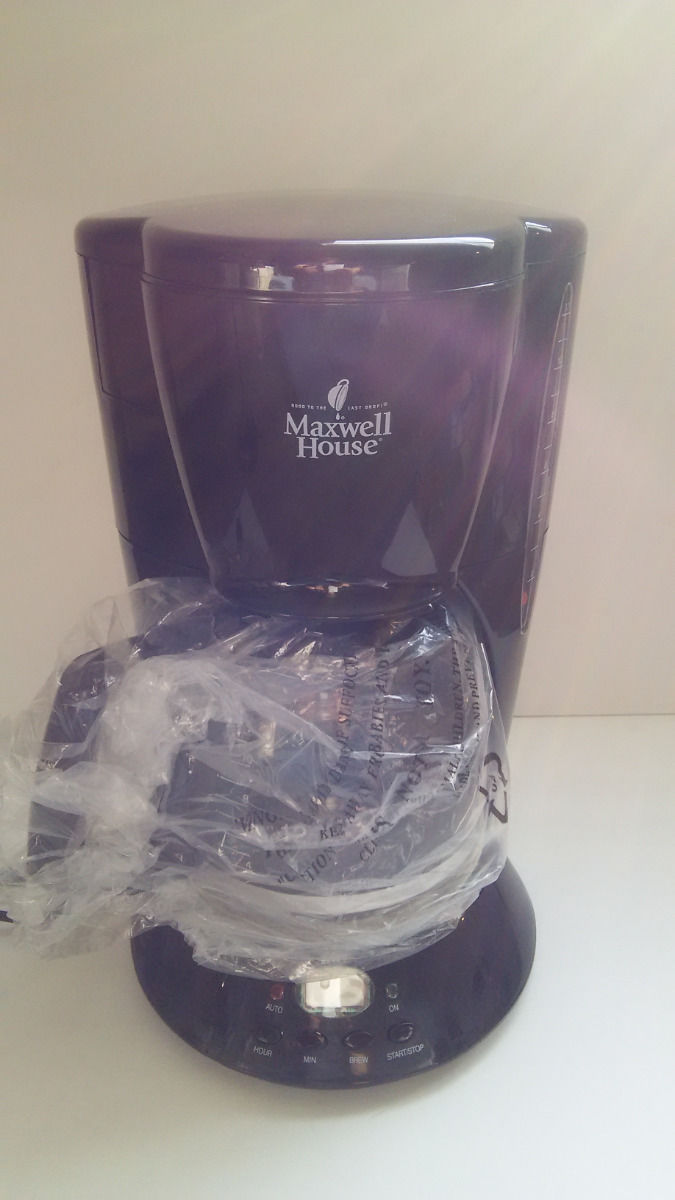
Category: coffee maker